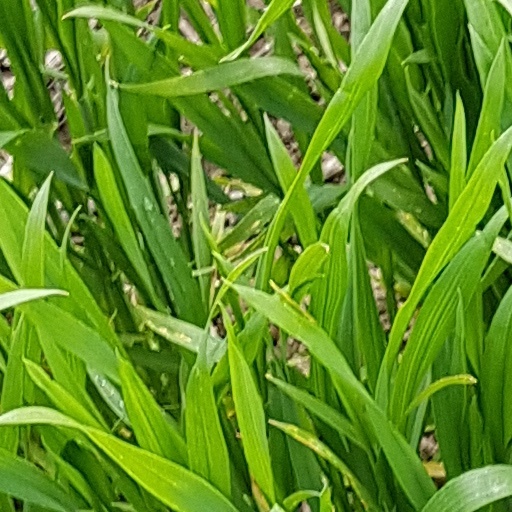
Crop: wheat